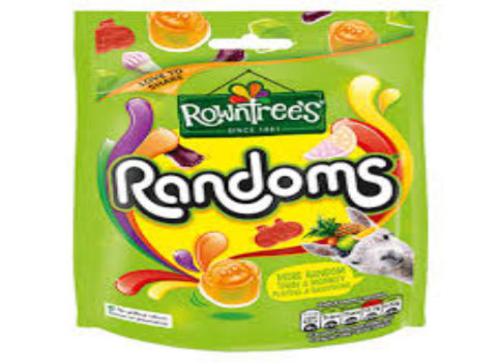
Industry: Food